Baldachin

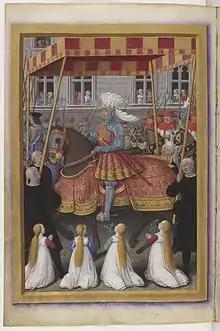
Victorious royal entry by King Louis XII of France into Genoa, after a siege. Miniature by Jean Bourdichon, c. 1508

Pope Urban VIII commissioned Gian Lorenzo Bernini to design and construct a large structure that would be placed over the main altar, believed to be above the tomb of Saint Peter, in the new St. Peter's Basilica. The canopy imitated cloth in bronze, as did many subsequent imitations. This famous and spectacular feature is generally called the "Baldacchino", though strictly it is a ciborium.